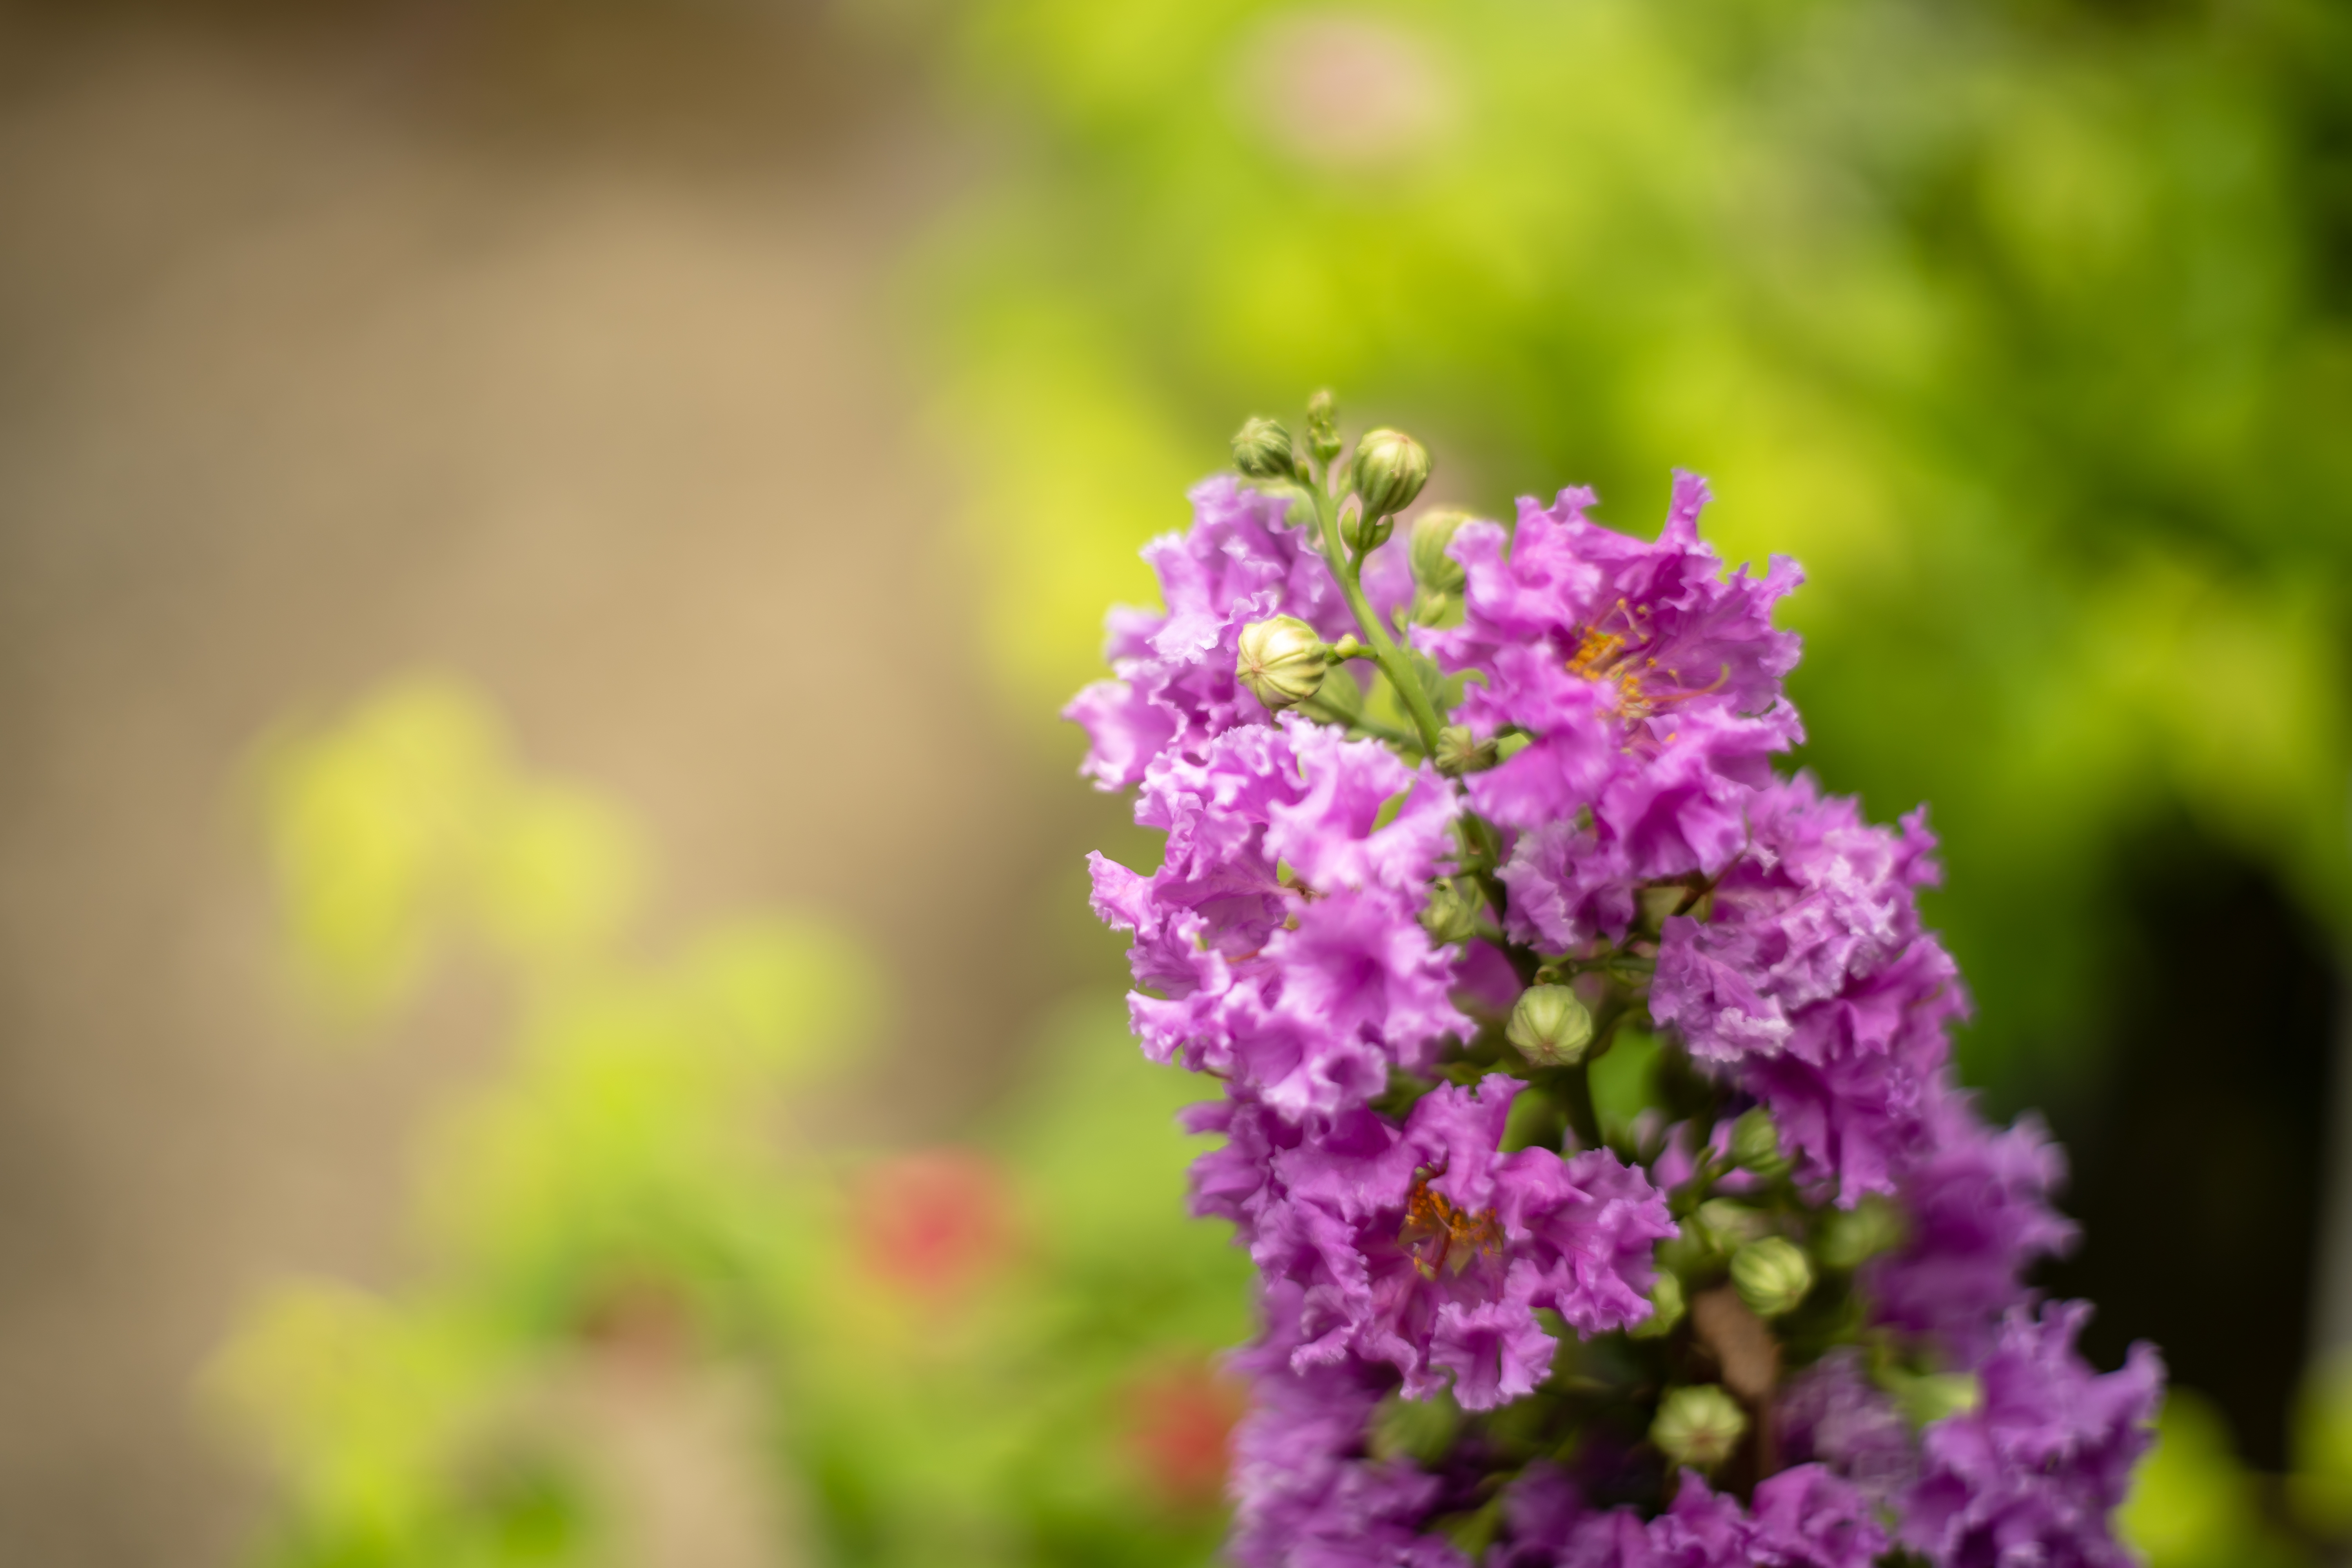
flower, background, beautiful, beauty, bloom, blooming, blooms, blossom, blue, botany, bright, bunch, closeup, color, colorful, crape, crepe, detail, elegant, flora, floral, floribunda, fresh, garden, gardening, gardening queen, glorious, green, green leafs, growth, lagerstroemia, leafs, leaves, myrtle, natural, nature, outdoor, pink, pink flowers, plant, pretty, purple, season, shrub, sky, spring, thailand, tree, violet, flowering plant, lilac, petal, buddleia, loosestrife and pomegranate family, magenta, annual plant, macro photography, plant stem, wildflower, verbena, daphne, perennial plant